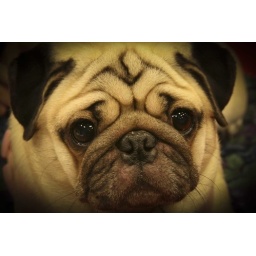
dog show in long beach